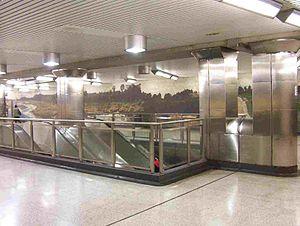
Sheppard-Yonge est une station des lignes Yonge-University-Spadina et de Sheppard du métro de Toronto, au Canada. C'est la troisième station de métro la plus achalandé du système après Bloor-Yonge et St. George, avec un trafic de 123 480 par jour pour l'année 2010.